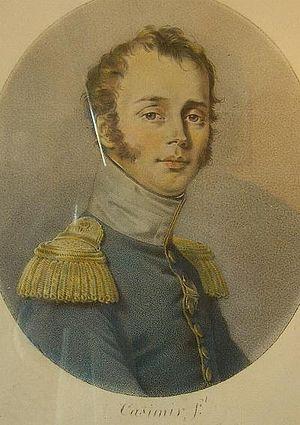
Marie-Antoine, vicomte de Reiset, né le 29 novembre 1775 à Colmar et mort le 25 mars 1836 à Rouen, est un général français de la Révolution et de l’Empire.
Le combat de Majadahonda se déroule le 11 août 1812 à Majadahonda, près de Madrid, dans le cadre de la guerre d'indépendance espagnole. Il oppose la cavalerie française du général Anne-François-Charles Trelliard à un corps de cavalerie anglo-portugais commandé par le général Benjamin D'Urban.